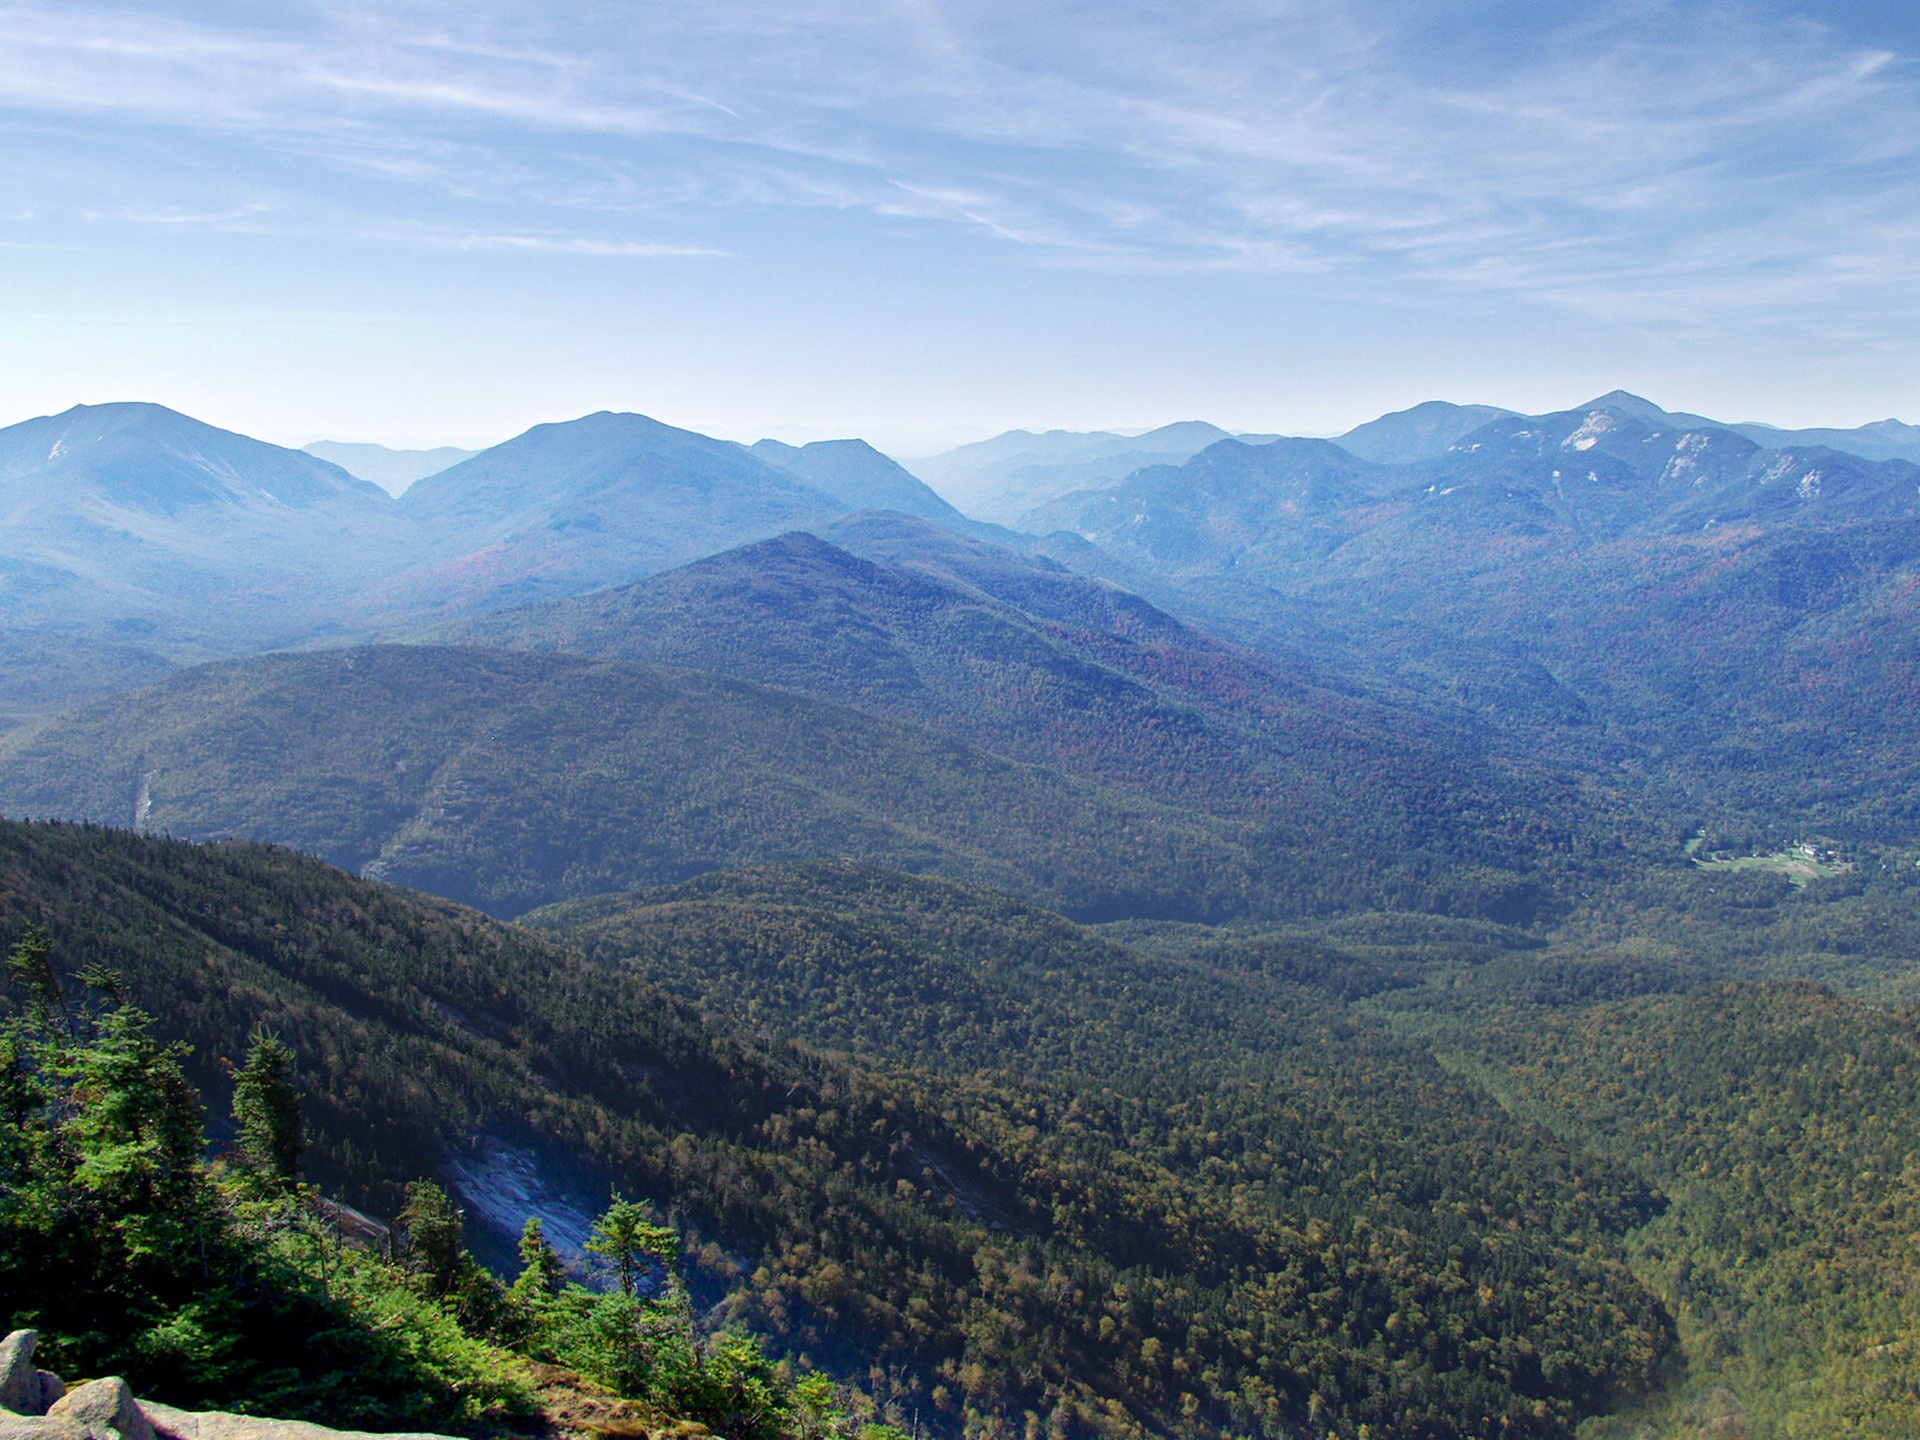
landscape, nature, wilderness, walking, mountain, hiking, meadow, hill, adventure, valley, mountain range, foliage, ridge, summit, rocks, mountains, alps, plateau, fell, landform, mountain pass, adirondacks, summits, giant mountain, geographical feature, mountainous landforms